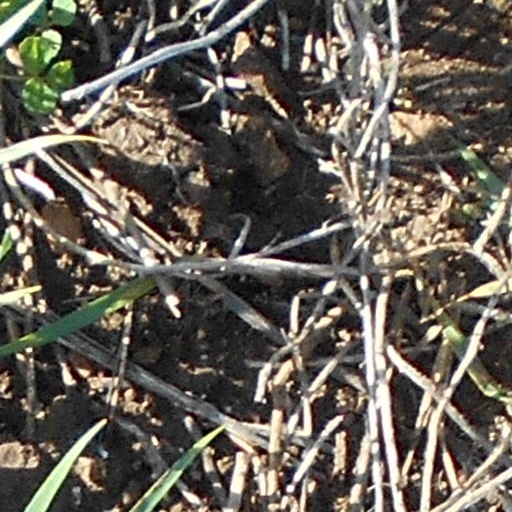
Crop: wheat